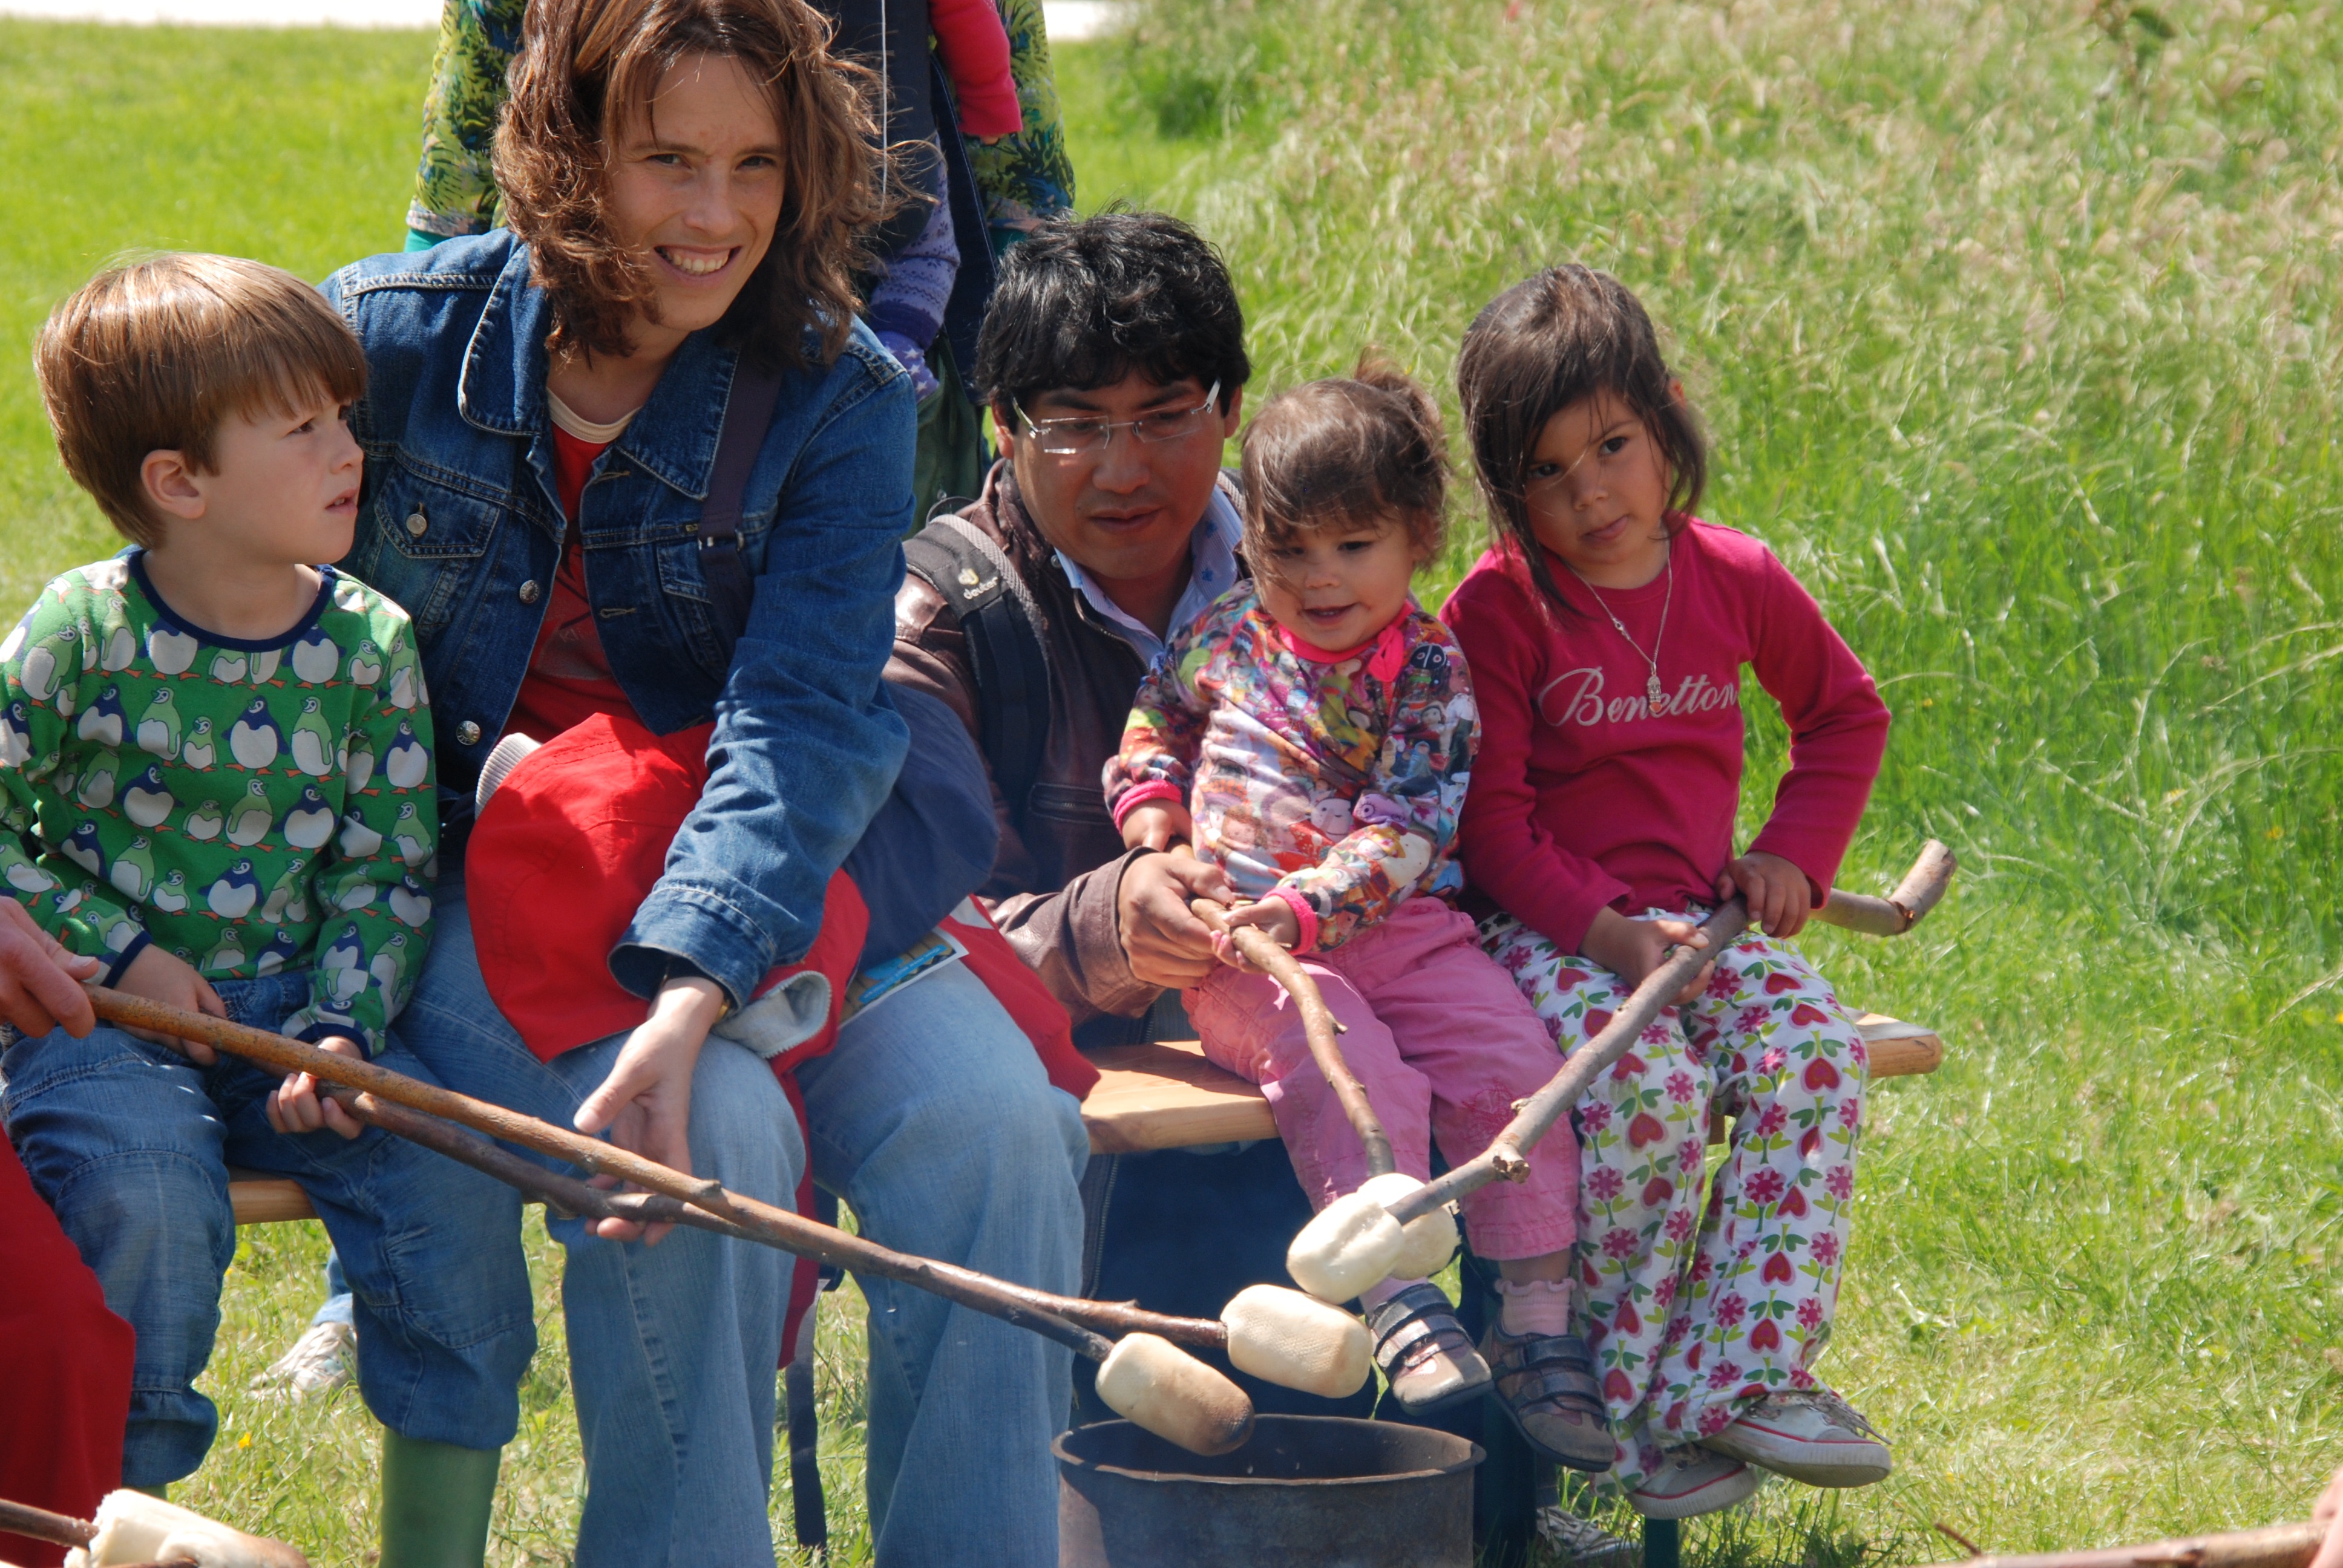
people, play, child, baking, bread, picnic, family, children, playground, stick